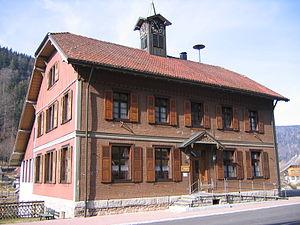
Menzenschwand est un village qui fait partie de la ville de St. Blasien en Forêt-Noire, dans le Bade-Wurtemberg.